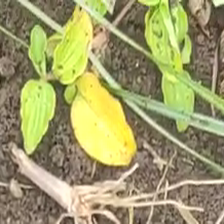
Weed species: Kena_(Commplina_benghalensio)